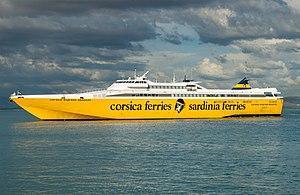
Le Paros Jet est un navire à grande vitesse exploité par la société grecque Sea Jets. Construit entre 1995 et 1996 par les chantiers Industrie Navali Meccaniche Affini de La Spezia pour le groupe Corsica Ferries sous le nom de Corsica Express II, il est dans un premier temps mis en service juin 1996 sur les lignes entre Nice et la Corse puis transféré sur les lignes au départ de l'Italie à partir de septembre et rebaptisé Corsica Express Seconda. Désarmé en 2010 en raison de son coût d'exploitation très élevé dû à sa consommation et au prix du carburant, il reprend néanmoins du service durant les étés 2012 et 2013 pour la desserte de l'île d'Elbe. Remplacé en 2014 par le Corsica Express Three, il est vendu l'année suivante à la compagnie Sea Jets. Il effectue actuellement des traversées dans l'archipel des Cyclades.